William Eaton (soldier)

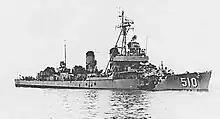
The Navy destroyer, the USS "Eaton", named after General William Eaton

William Eaton is the namesake of three U.S. towns: Eatonton, Georgia, Eaton, New York, and Eaton, Ohio. He was also the namesake of the Fletcher-class destroyer USS Eaton.